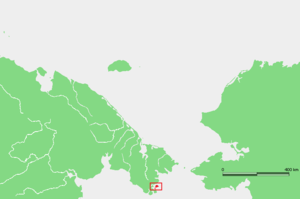
L'Allée des baleines est un ensemble monumental situé sur la côte nord de l'île Yttygran, au sud de la péninsule tchouktche dans le district autonome de Tchoukotka à l'extrême est de la Sibérie en Russie.